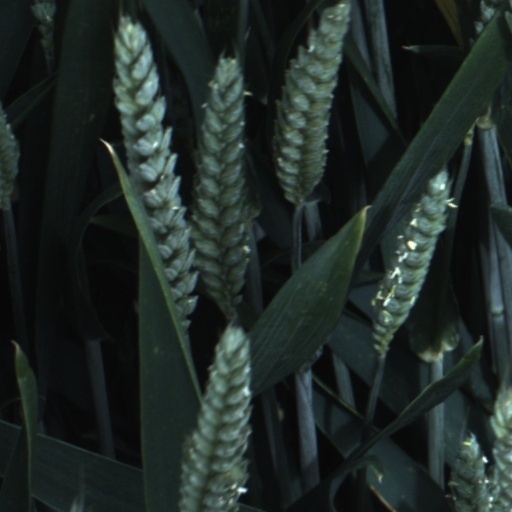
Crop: wheat